Rewari Junction railway station

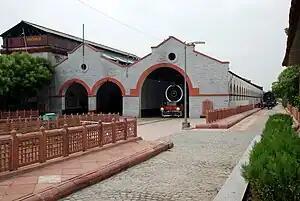
Rewari Heritage Steam Locomotive Museum

Rewari Railway Heritage Museum is the only surviving steam loco shed in India and houses some of India's last surviving steam locomotives. Built in 1893, it was the only loco shed in North India for a long time and a part of the track connecting Delhi with Peshawar. After steam engines were phased out by the 1990s and steam traction on metre-gauge tracks was discontinued in January 1994, the loco shed remained in neglect for many years before it was decided to rehabilitate it. The steam shed reopened in May 2002. In December 2002 Indian Railways declared it a heritage museum. The shed was refurbished as a heritage tourism destination, its heritage edifice was restored and a museum was added by the Indian Railways exhibiting Victorian-era artefacts used on the Indian rail network, along with the old signalling system, gramophones and seats. The refurbished heritage museum was opened in October 2010. The engines will also be available for live demonstrations.